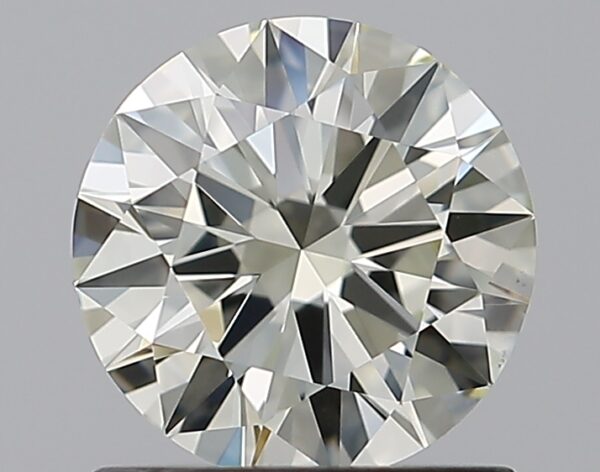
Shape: round
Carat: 1
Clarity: VS1
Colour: M
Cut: EX
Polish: EX
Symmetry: EX
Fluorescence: F
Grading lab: GIA
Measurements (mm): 6.46 x 6.49 x 3.88